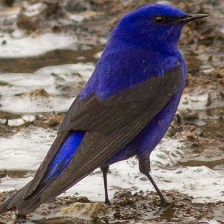
Species: GRANDALA
Scientific name: GRANDALA COELICOLOR